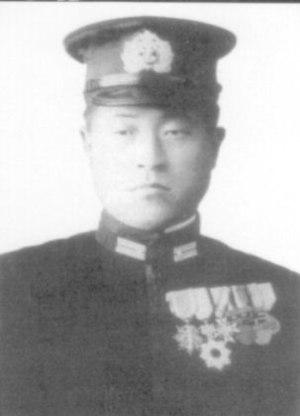
Le capitaine de corvette Mochitsura Hashimoto, né le 14 octobre 1909 à Kyoto et mort le 25 octobre 2000 à Kyoto, était un officier de la Marine impériale japonaise de 1933 à 1945. Il commanda plusieurs sous-marins nippons pendant la Seconde Guerre mondiale, notamment le RO-44, le I-158 et le I-58. Il est célèbre pour avoir coulé l'USS Indianapolis et pour avoir témoigné à décharge au procès du commandant de celui-ci, Charles B. McVay III.